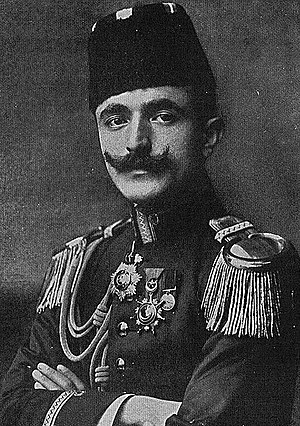
Det armenske folkedrab / Før krigen
Enver Pasja.
Det armenske folkedrab refererer til massedeportationen af armeniere i det Osmanniske Rige fra 1915 til 1917.